Chris Haywood

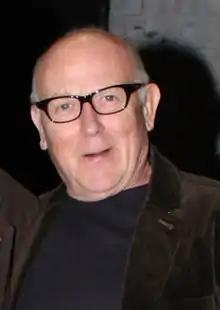
Haywood in July 2012

Chris Haywood (born ) is an English-born Australian actor, writer and producer, with close to 500 screen performances to his name. Haywood has also worked as a casting director, art director, sound recordist, camera operator, gaffer, grip, location and unit manager.